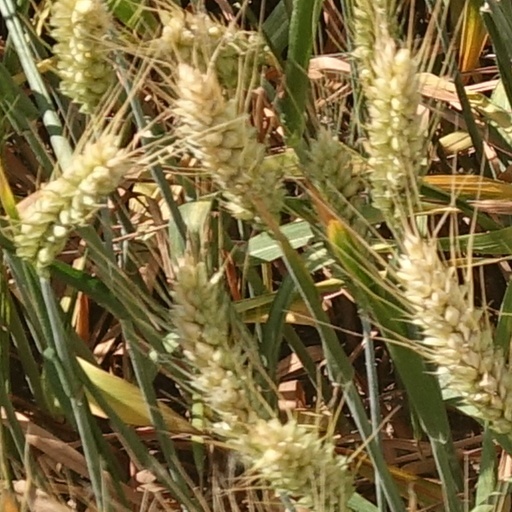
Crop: wheat